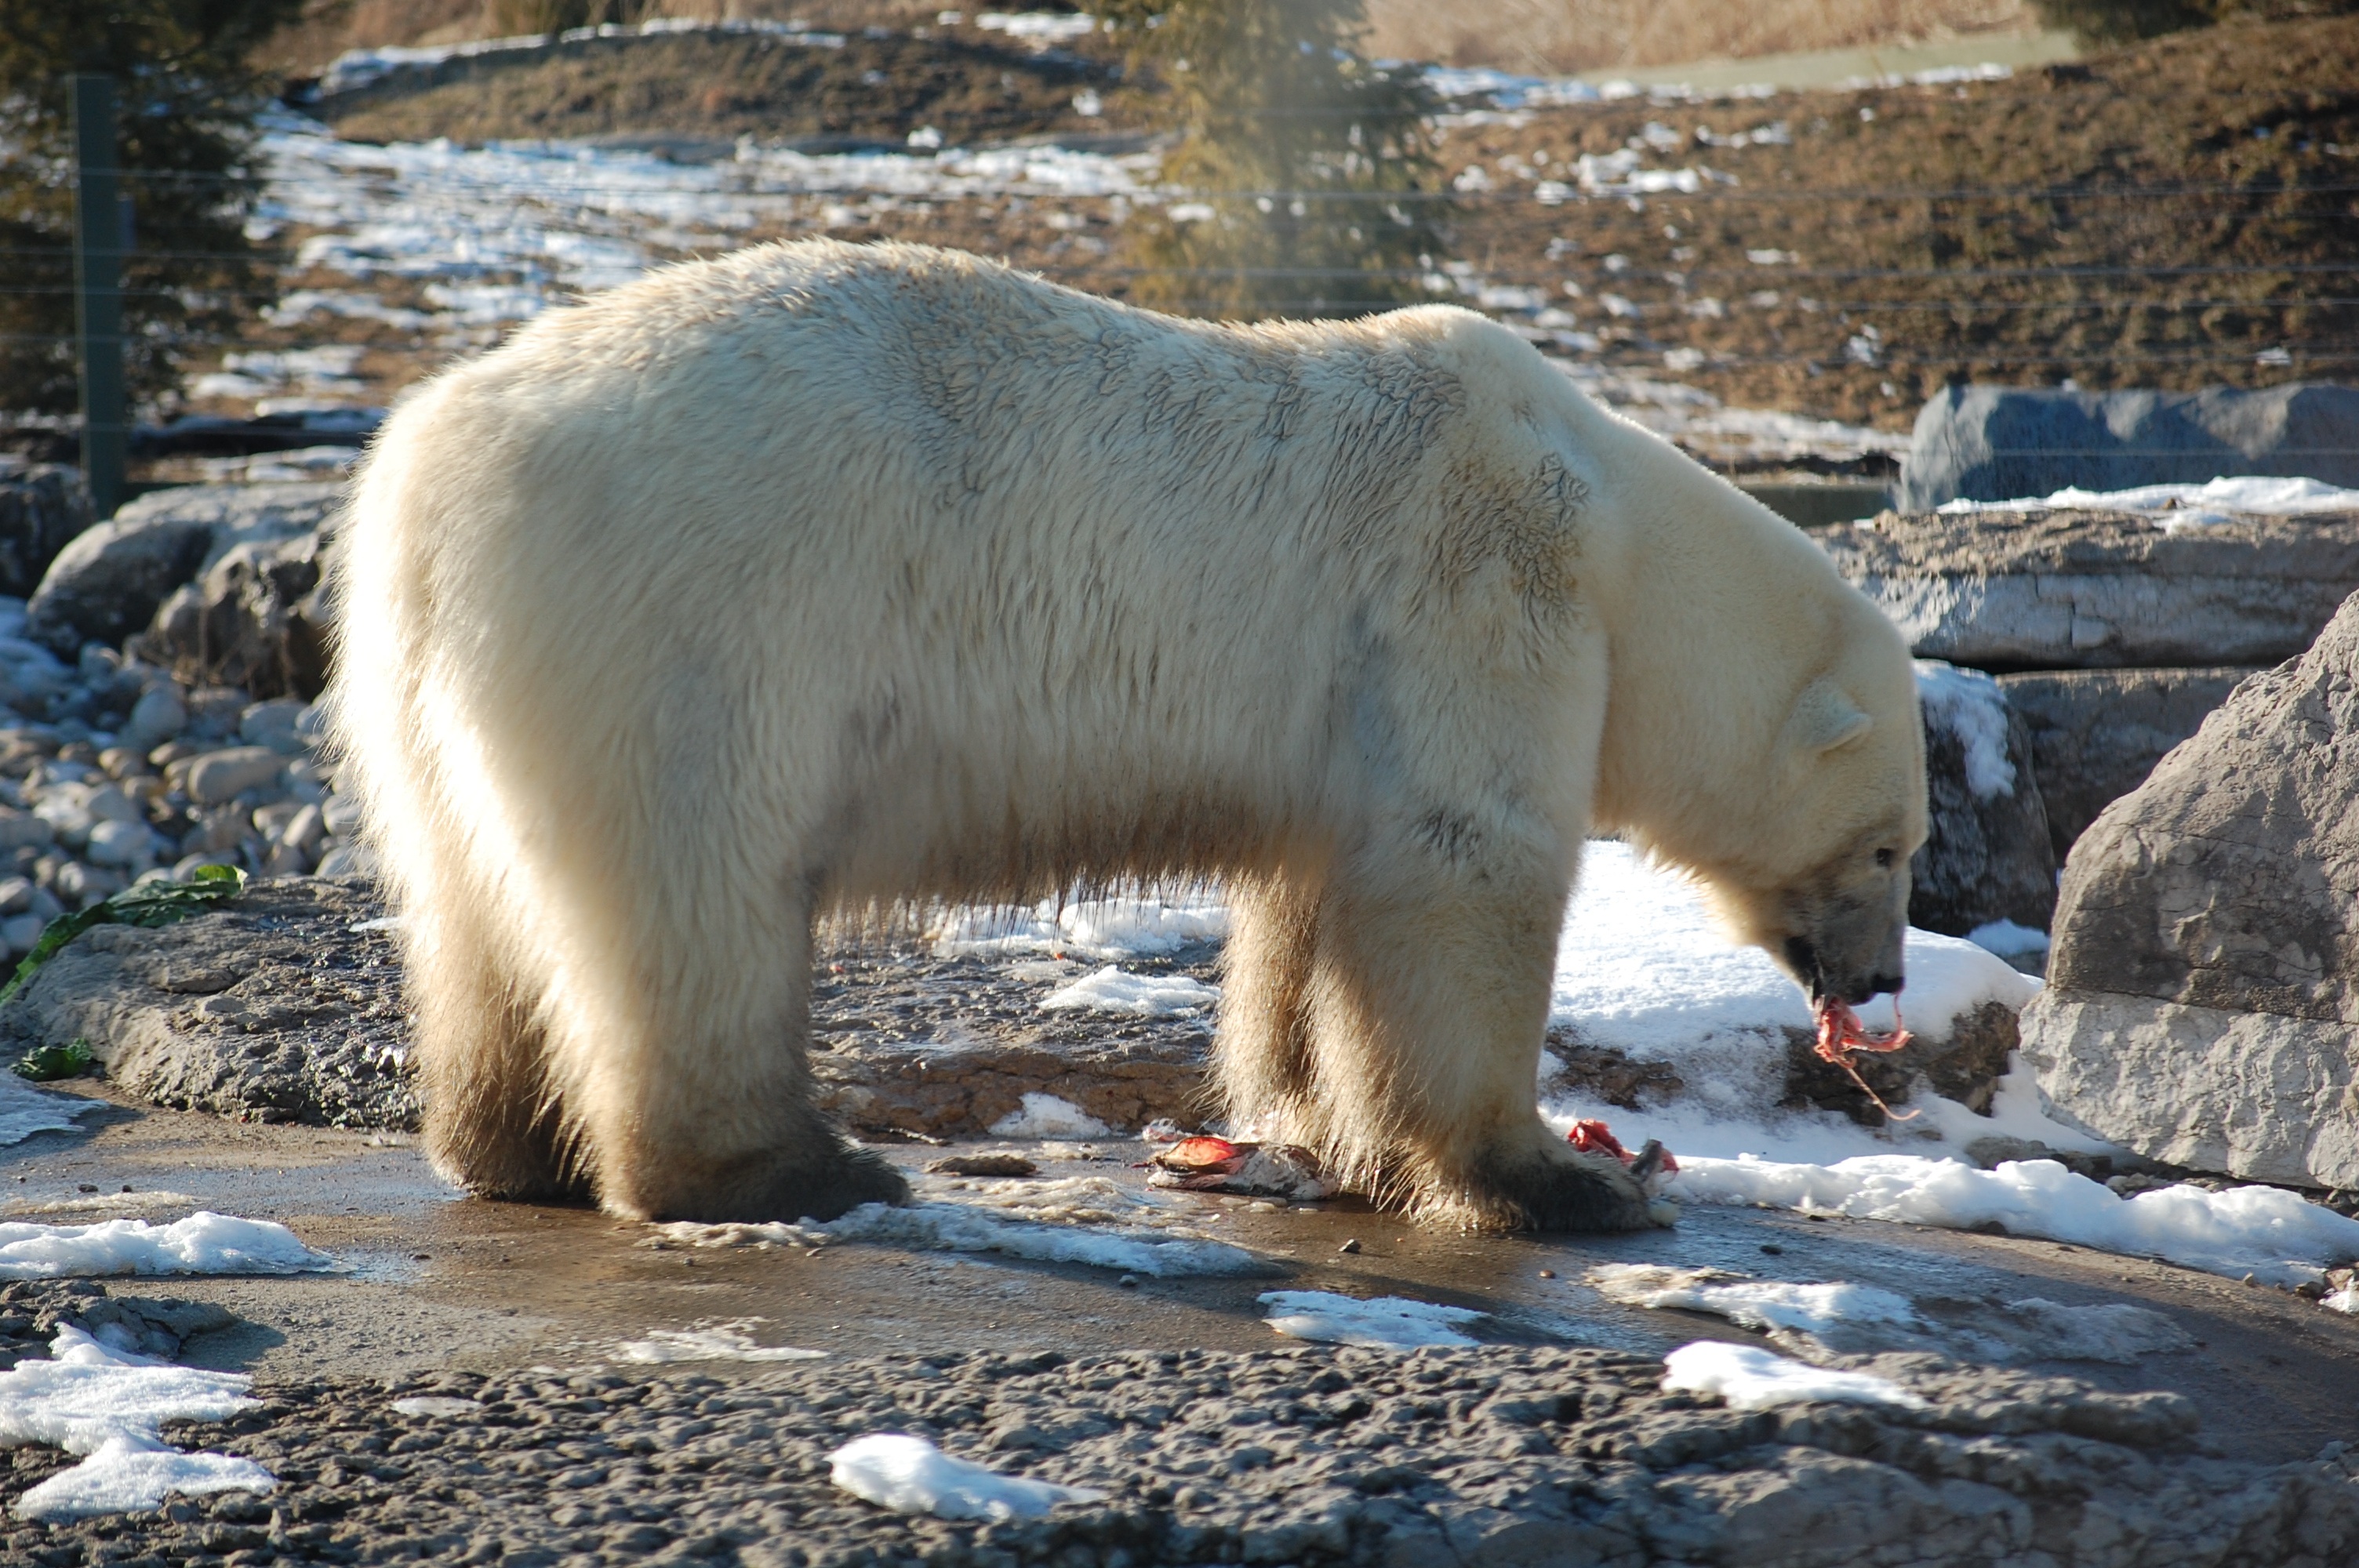
nature, snow, cold, winter, white, animal, bear, wildlife, wild, ice, zoo, fur, mammal, predator, arctic, fauna, polar bear, polar, outdoors, eating, north, paw, endangered, vertebrate, big, carnivore, carcass, outdoor recreation